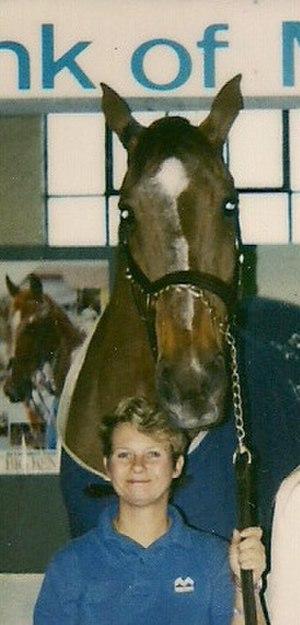
Big Ben est un cheval hongre du stud-book BWP, qui a concouru en saut d'obstacles. Associé au cavalier canadien Ian Millar, il décroche 7 titres olympiques, devenant l'un des meilleurs chevaux de CSO du XXᵉ siècle. En 1996, Big Ben est admis avec Ian Millar au panthéon des sports canadiens, ce qui fait de Big Ben le second athlète non-humain de l'Histoire à recevoir cet honneur.